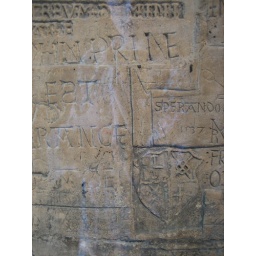
Centuries old graffiti from prisoners in the tower of London. I like that the glass cast a ghostly reflection